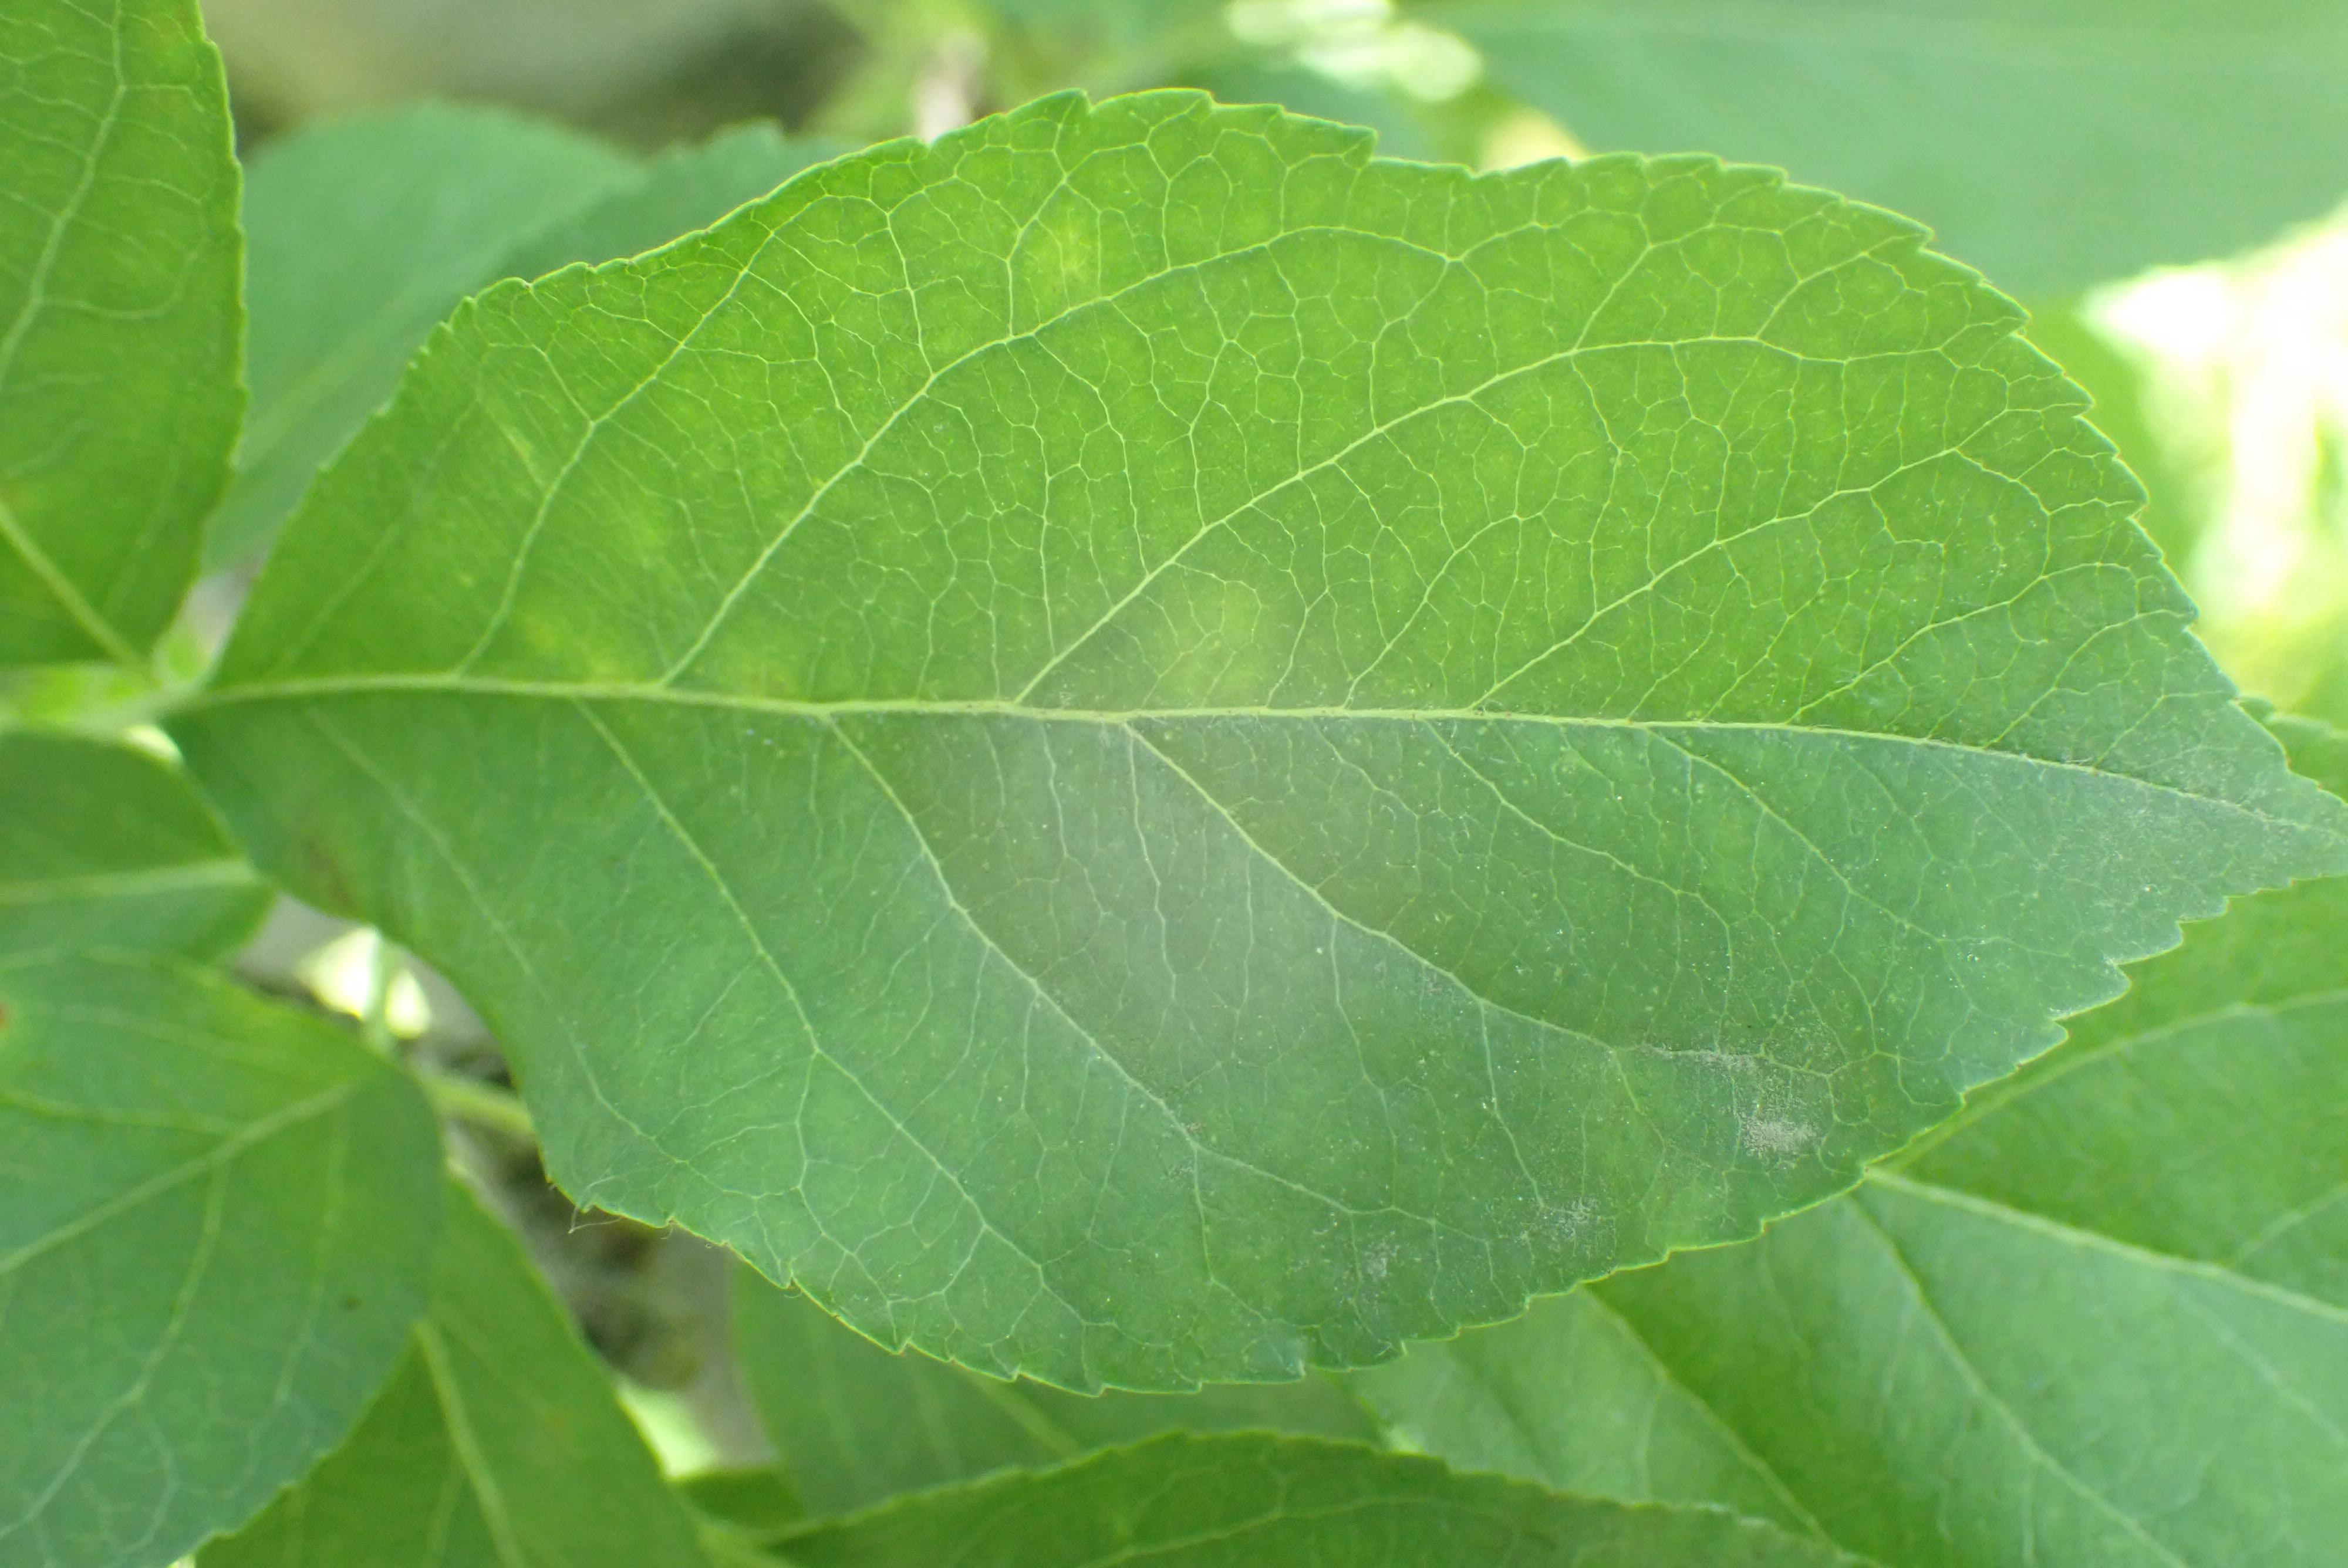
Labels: scab